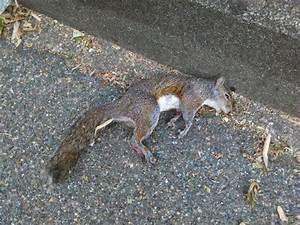
squirrel